Émile Beaussier

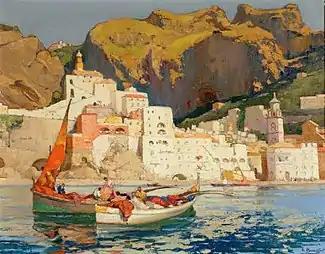
The Port of Amalfi in 1932

Émile-Marius Beaussier (31 December 1874 – 18 October 1943) was a French painter known primarily for maritime scenes and sunny landscapes.